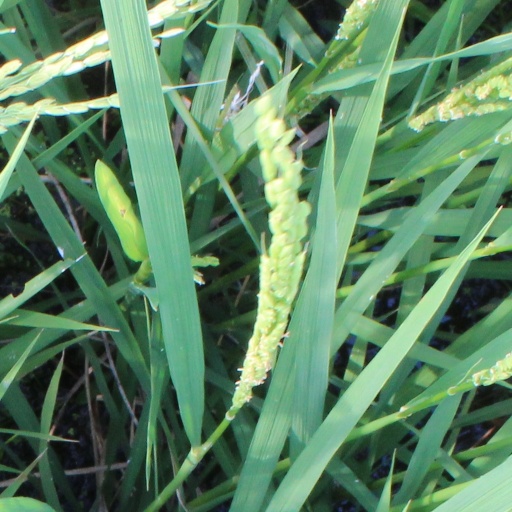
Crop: rice